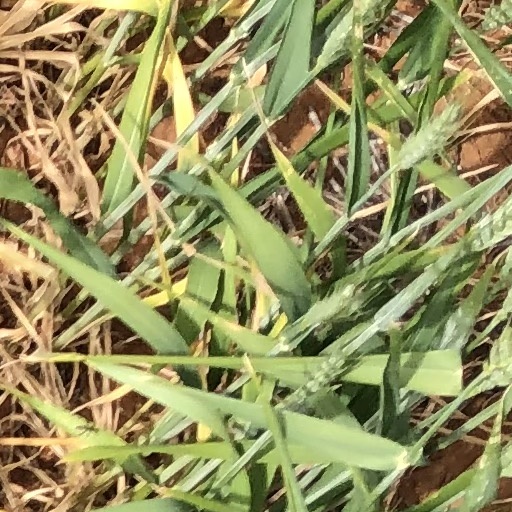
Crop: wheat